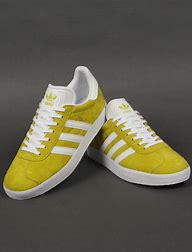
Brand: Adidas
Model: Gazelle